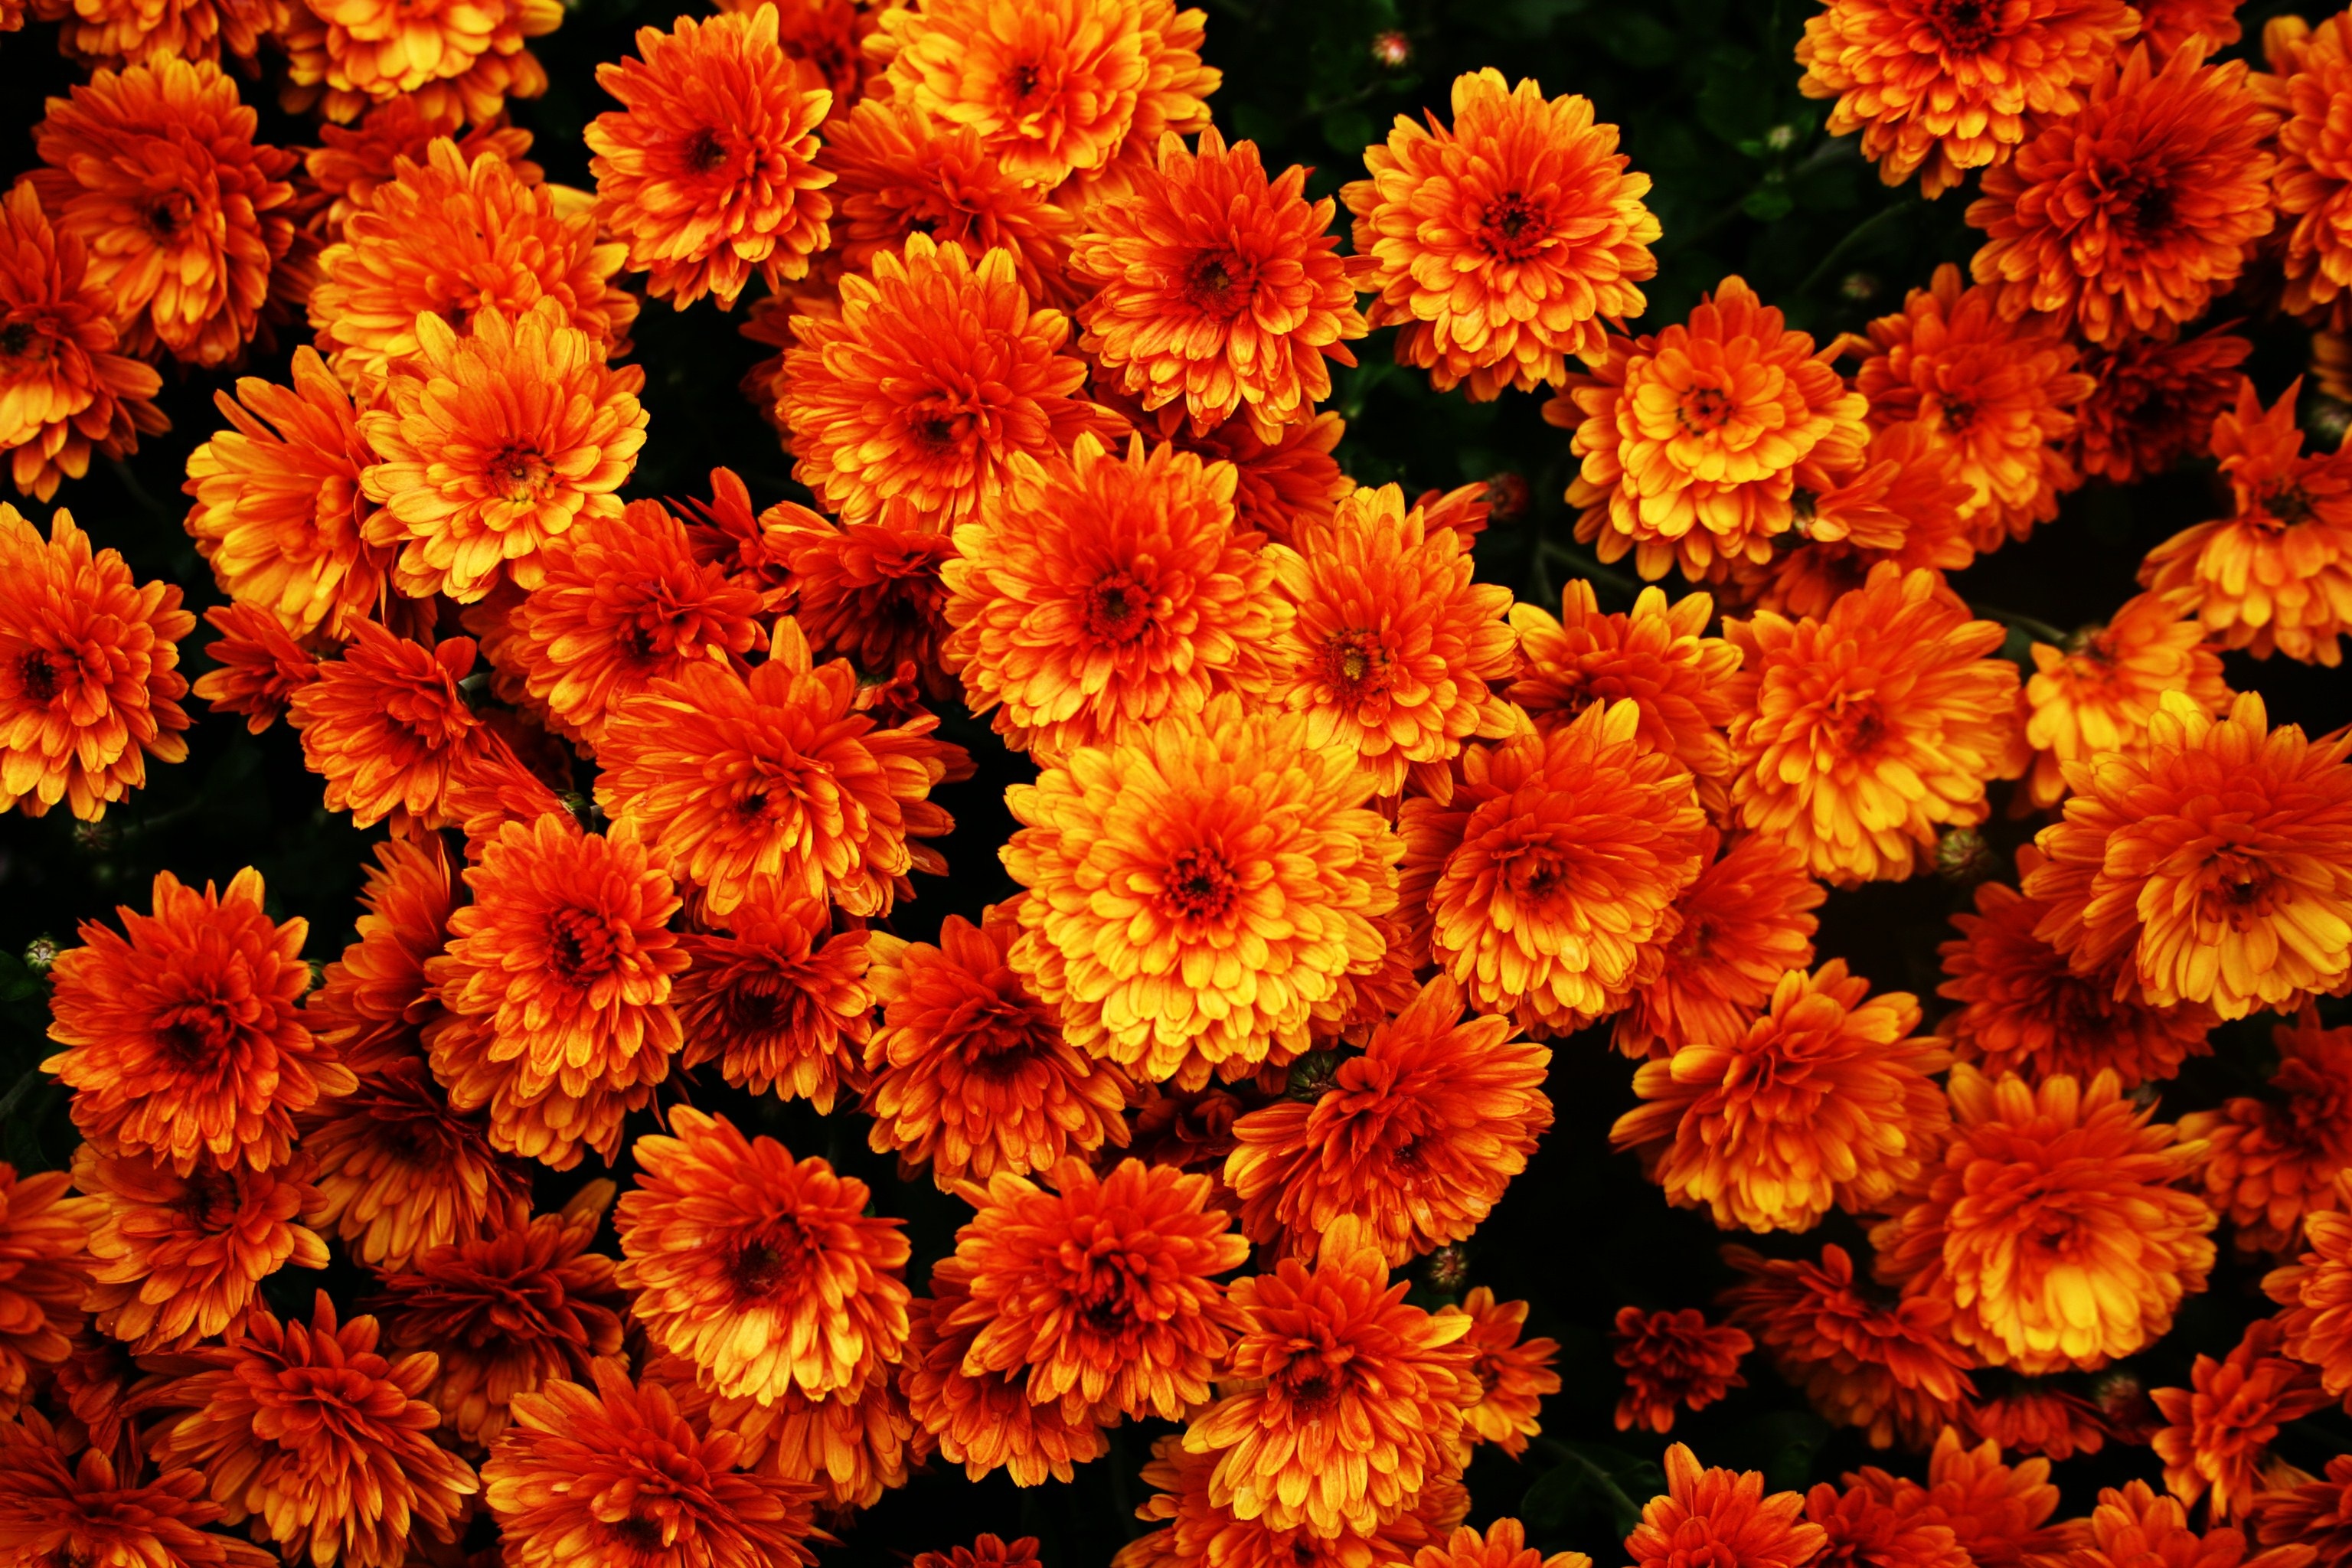
blossom, plant, flower, petal, bloom, orange, colorful, flora, flowers, sunny, flowering plant, daisy family, calendula, annual plant, land plant, chrysanths, blanket flowers